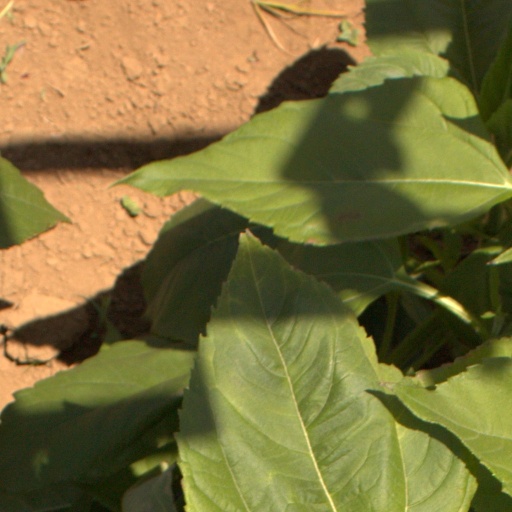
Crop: Jerusalem artichoke